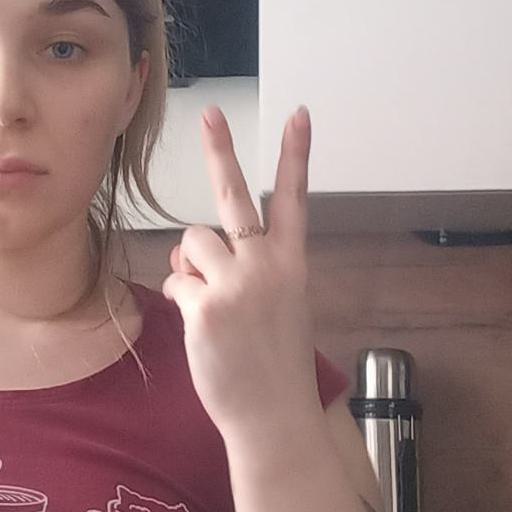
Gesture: peace_inverted